Stalactites (restaurant)

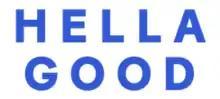
Logo of souvlaki brand owned by Stalactites established in 2017, 'Hella Good'

In 2017, the owners of Stalactites created a fast-food souvlaki take-away chain named 'Hella Good', neighbouring the restaurant. In 2020 this brand absorbed another souvlaki brand, Jimmy Grants, which had put into liquidation after financial troubles experienced by its founder George Calombaris.